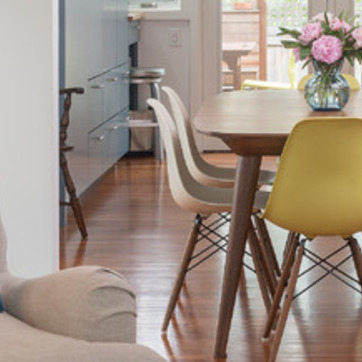
Material: plastic